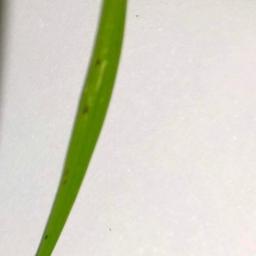
Label: Rice___Brown_Spot